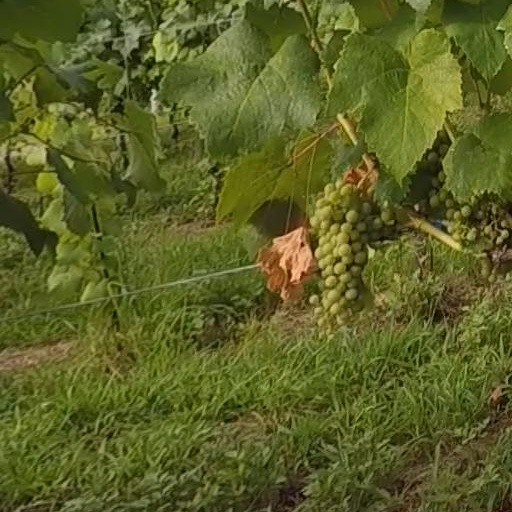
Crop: grape